Arisa (manga)

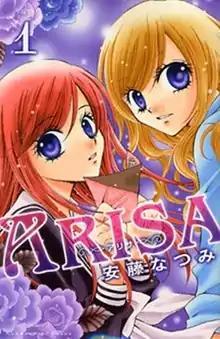
Cover of the first volume as published by Kodansha (2009), depicting Tsubasa (right) and Arisa (left)

is a Japanese mystery "shōjo" (targeted towards girls) manga series written and illustrated by Natsumi Ando. It appeared as a serial in the monthly manga magazine "Nakayoshi" from the February 2009 issue to the September 2012 issue. Kodansha published the chapters in twelve bound volumes, from April 2009